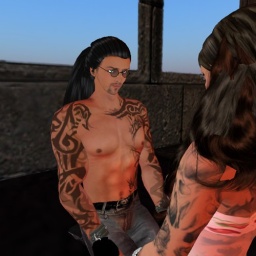
Skip made his own pose ball couple set where we could meditate together in tower pose, knees to knees.